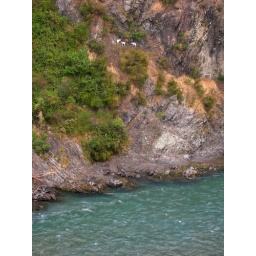
Poor things seemed trapped on the steep rock face of the Waiau River near Hanmer (27 January 2009).